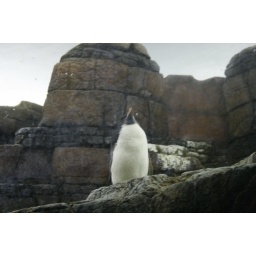
These penguins are behind very dirty glass in very poor lighting. At the Detroit Zoo in March of 2008